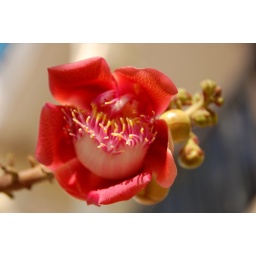
Cannonball tree (or Buddha as known in Cambodia) flower on branch.